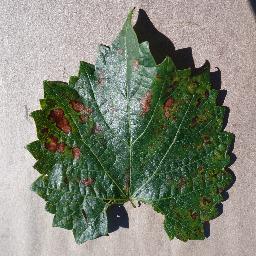
Label: Grape___Esca_(Black_Measles)